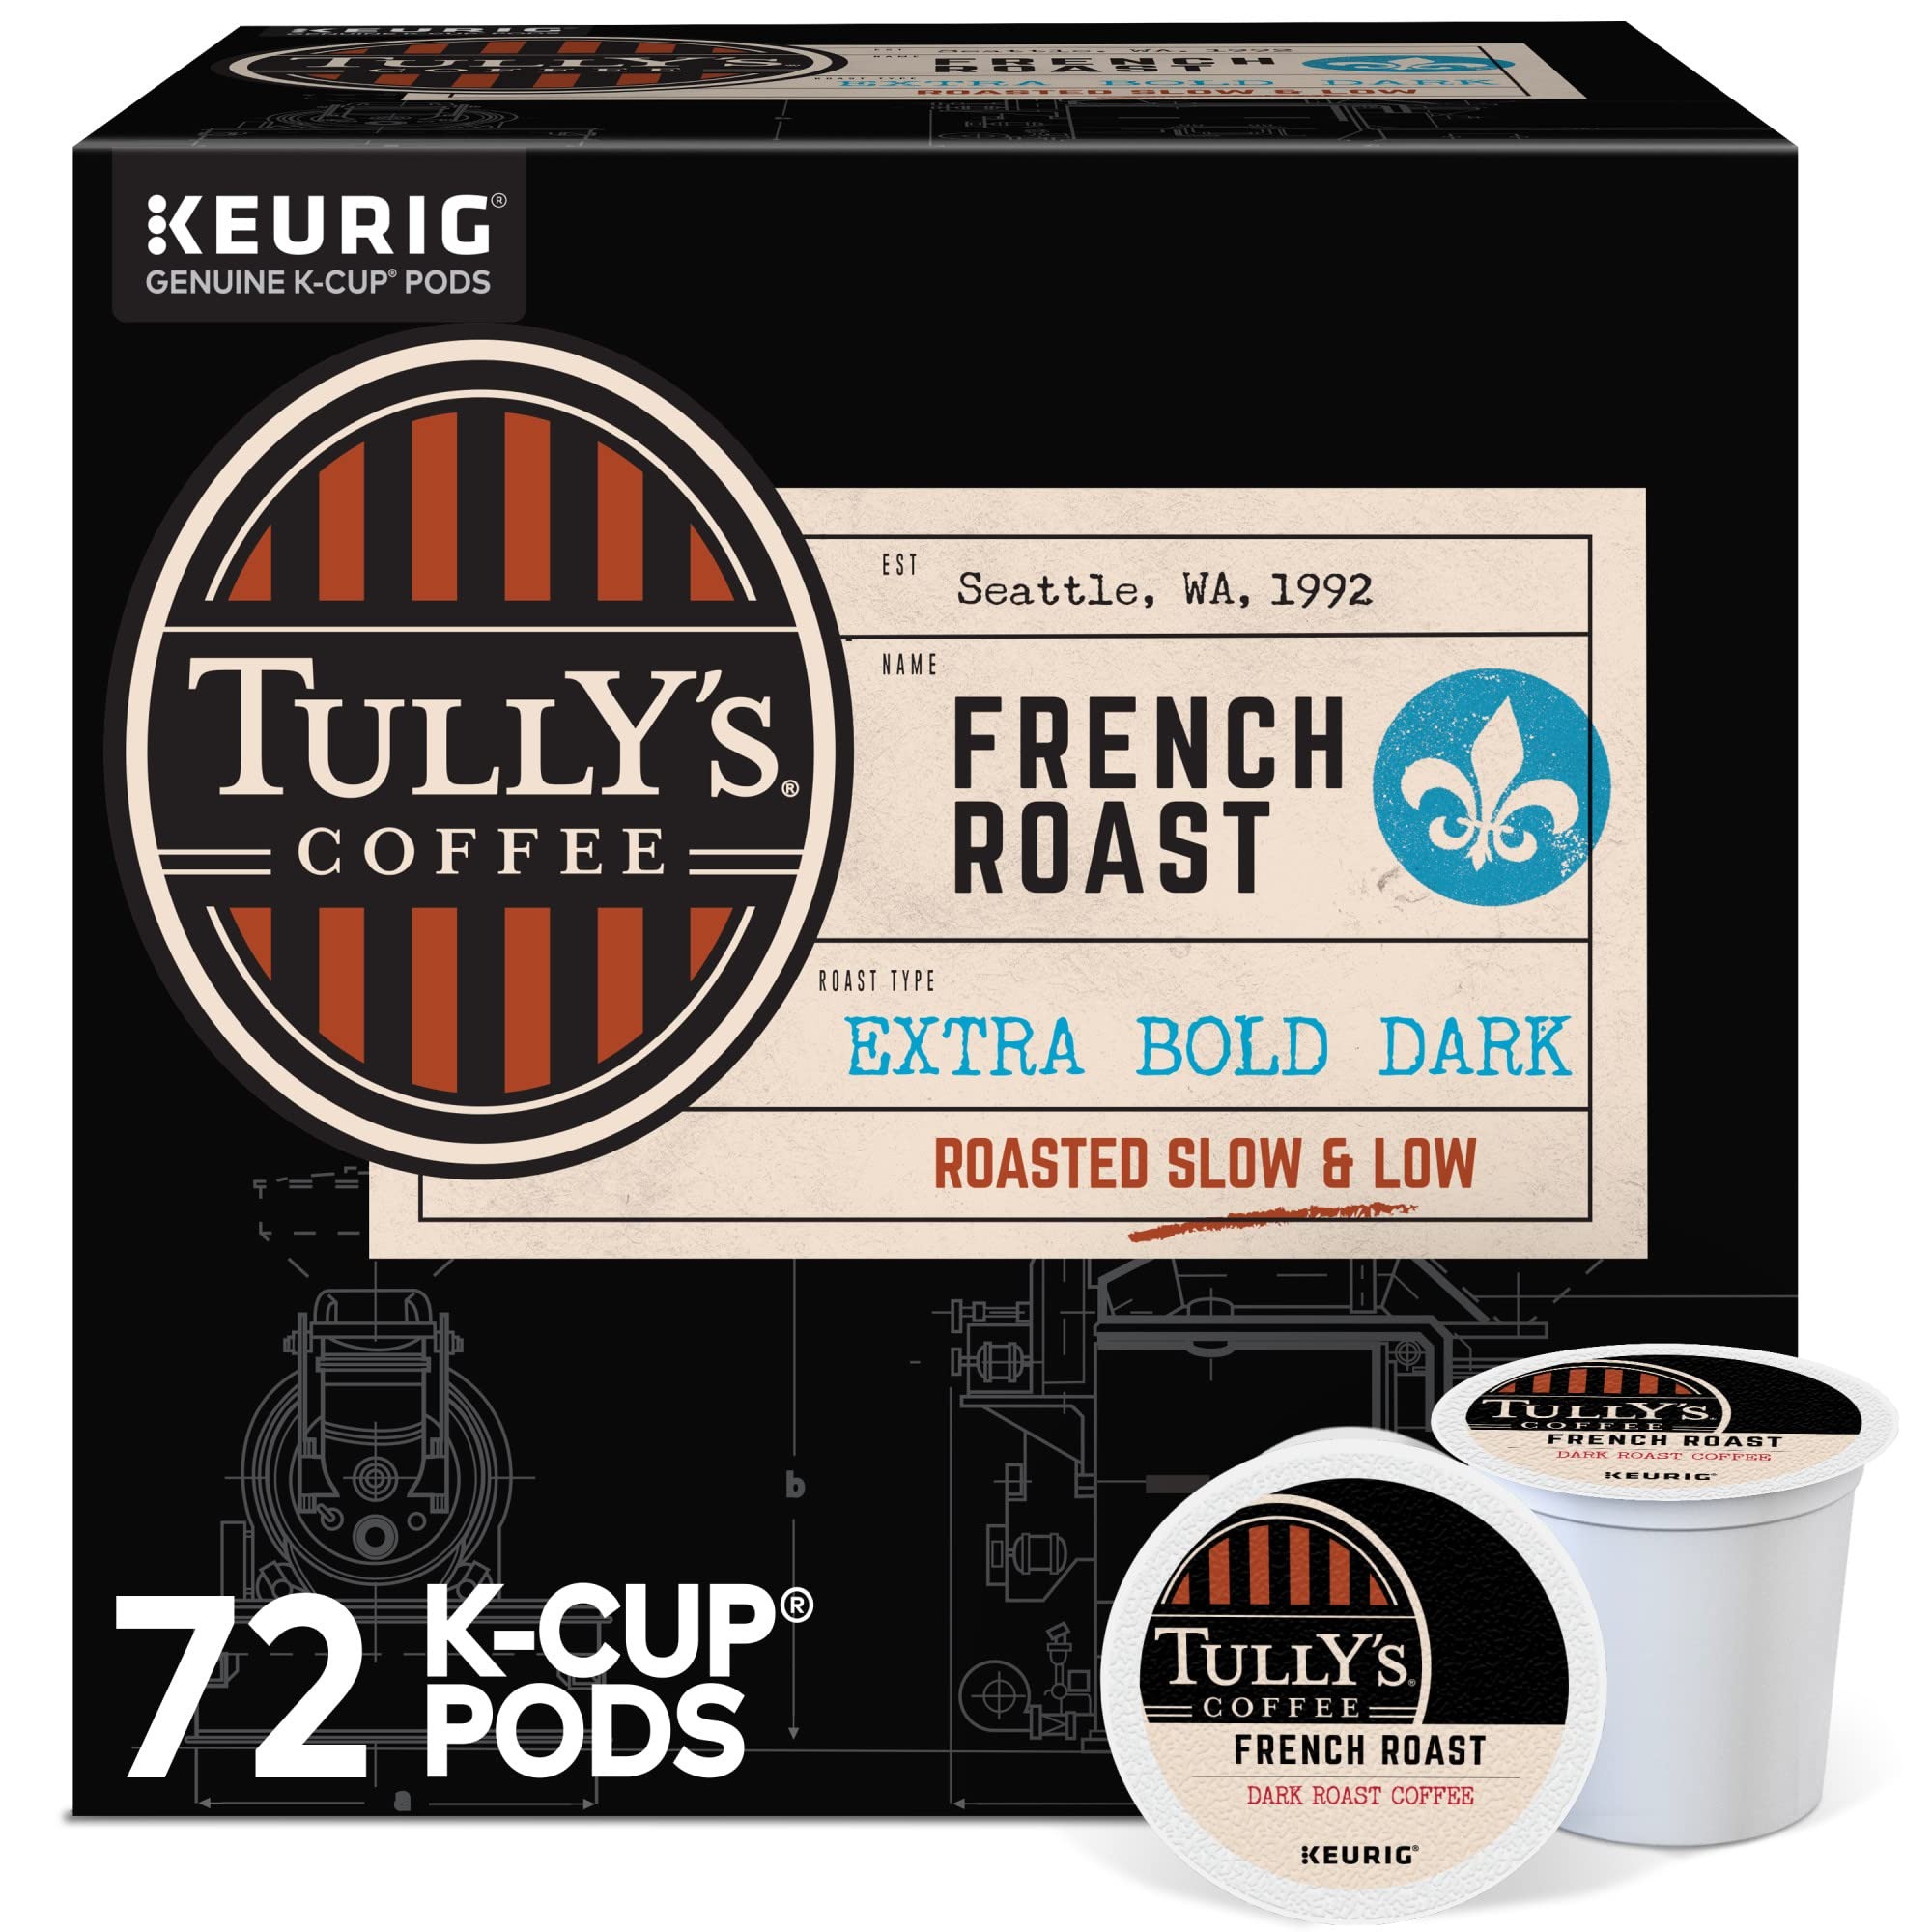
Item Name: Tully's Coffee French Roast Keurig Single-Serve K-Cup Pods, Dark Roast Coffee, 72 Count
Bullet Point 1: Slow-roasted and full-bodied with a bittersweet finish
Bullet Point 2: Slow and low roasting process produces distinctive aromas and rich, full flavor
Bullet Point 3: Dark roast, caffeinated coffee
Bullet Point 4: Extra bold (contains more coffee than regular K-Cup pods)
Bullet Point 5: Certified Orthodox Union Kosher
Value: 72.0
Unit: Count

Price: 9.98